Periauger

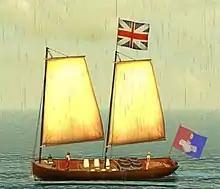
A periauger

A periauger or perogue (/pɪˈroʊg, ˈpiroʊg/) is a shallow draft, often flat-bottomed two-masted sailing vessel, often without a bowsprit, which also carried oars for rowing. Periaugers of varying sizes and designs were used extensively in the inland waterways of the eastern seaboard of the United States during the 18th to early 19th century.